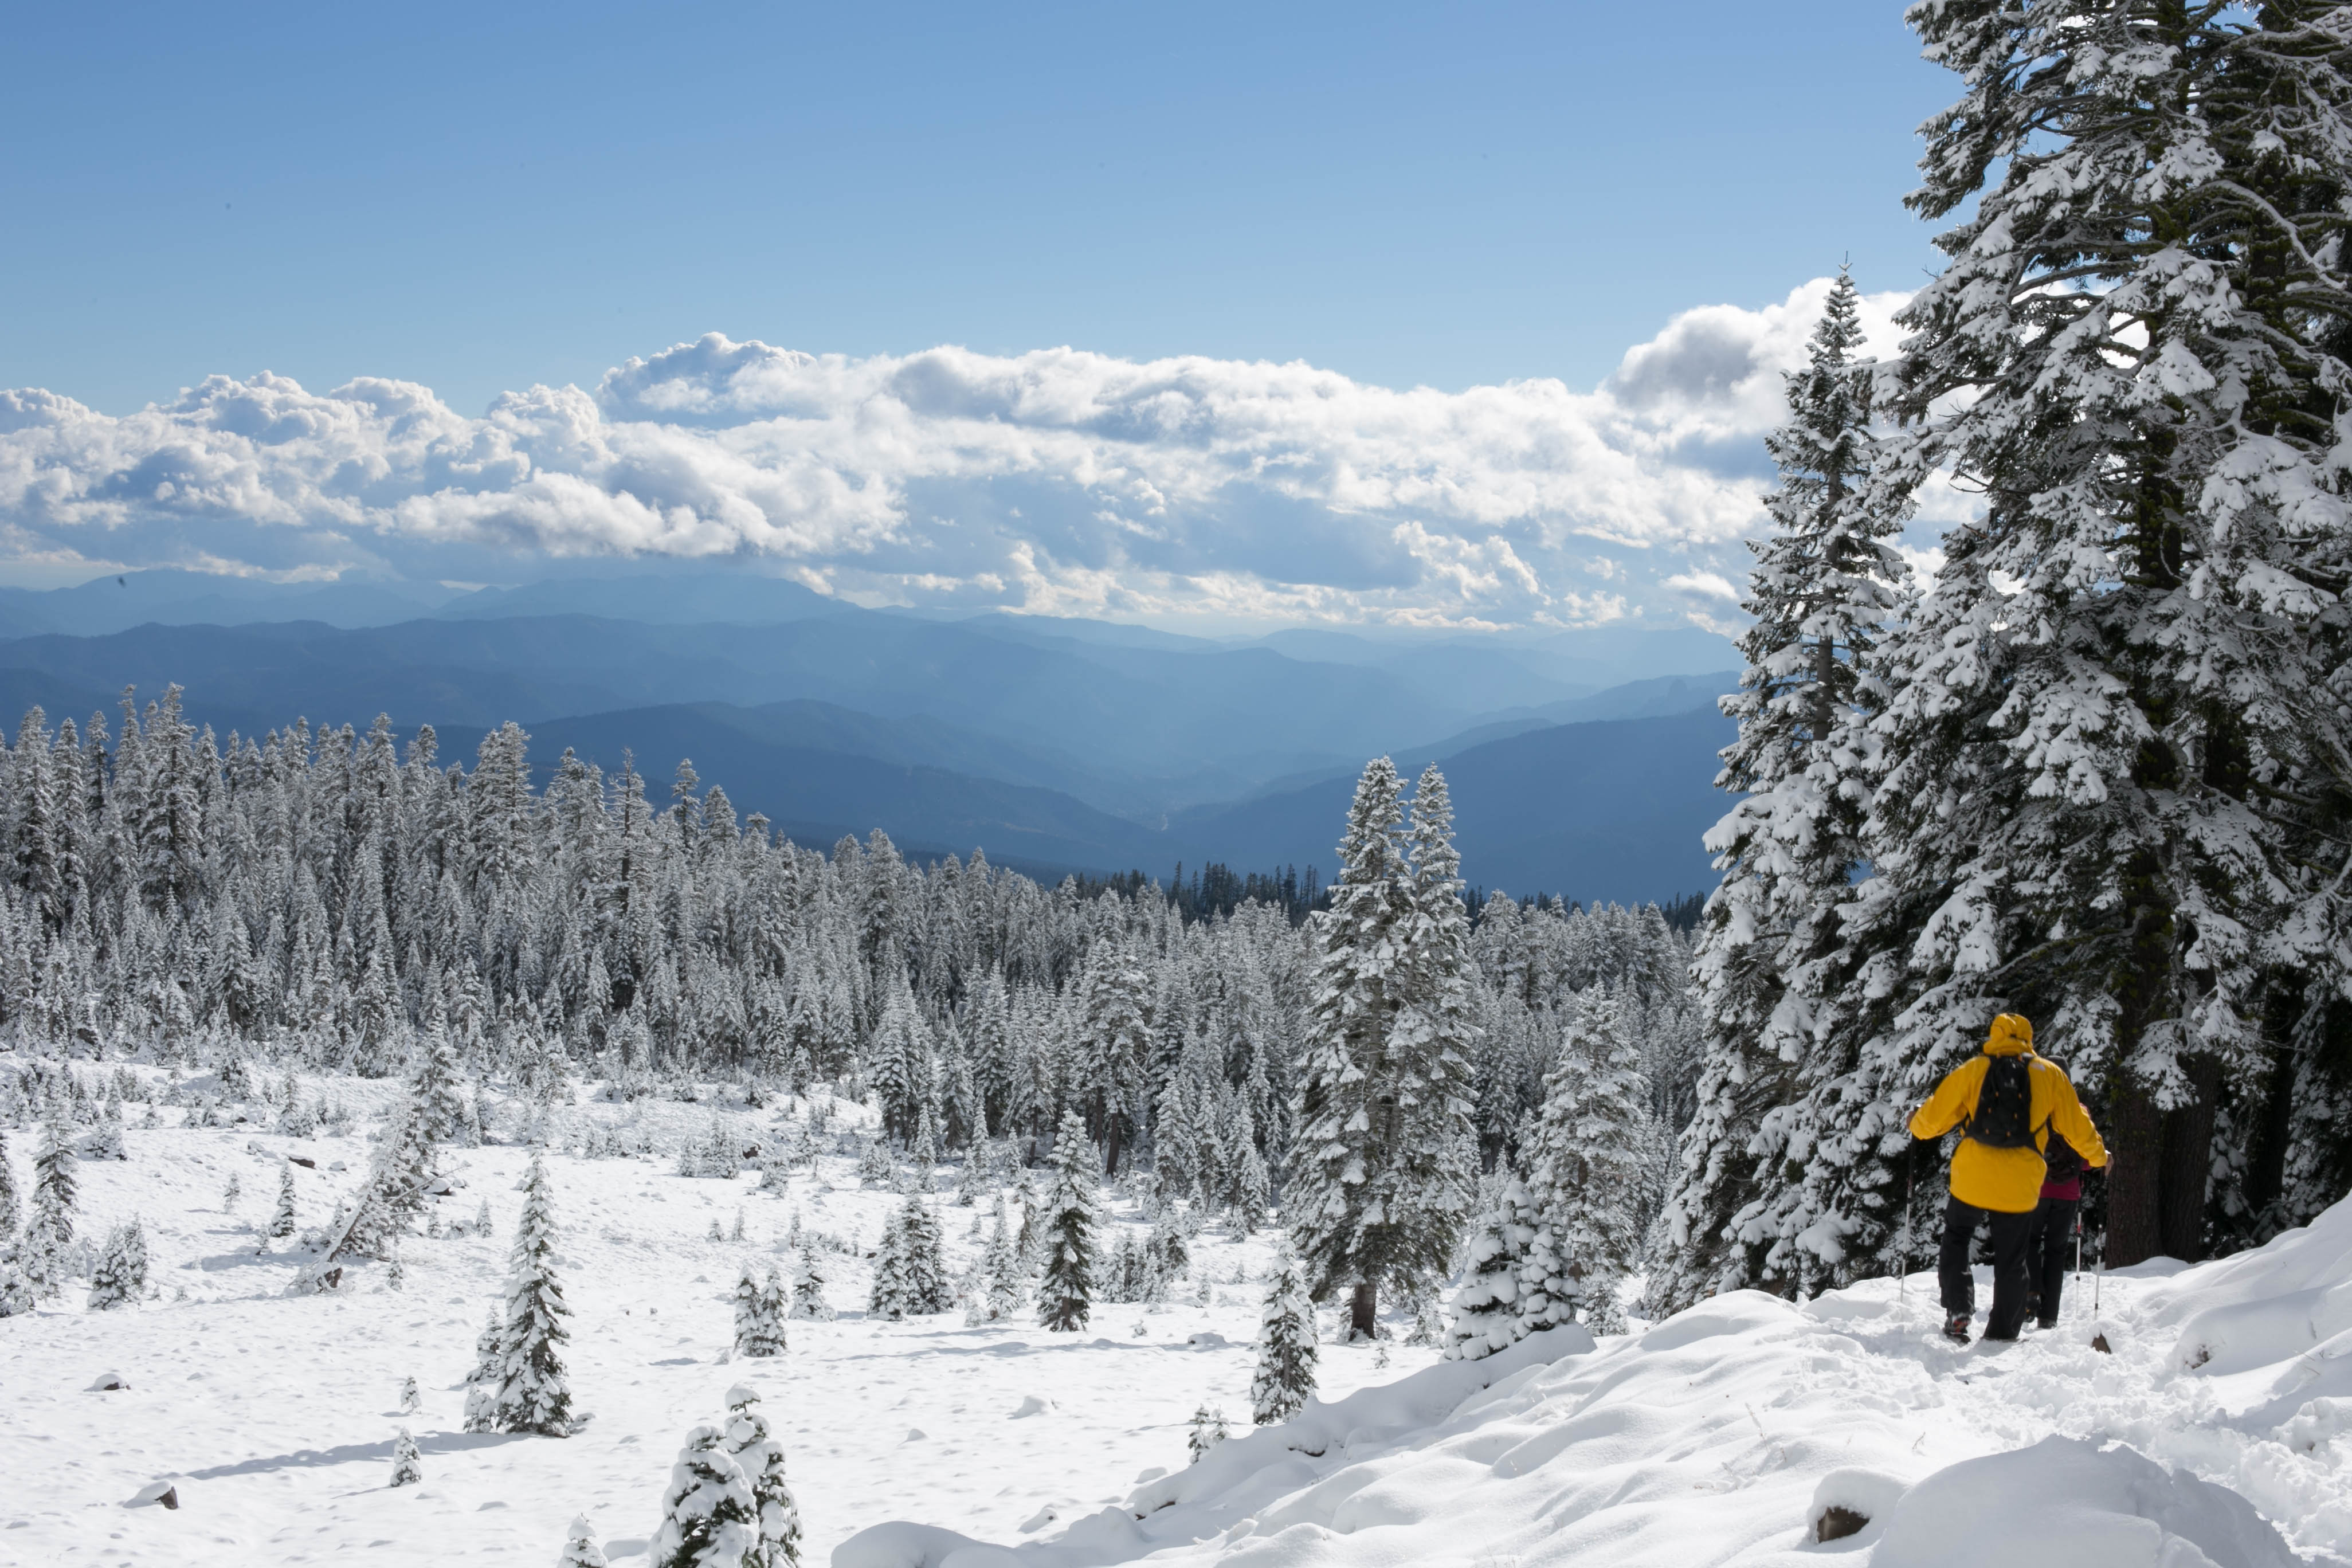
landscape, mountain, snow, winter, sky, mountain range, ice, weather, cumulus, snowshoe, skiing, season, ridge, trees, winter sport, clouds, publicdomain, bluesky, sports, alps, ski, footwear, piste, skier, ski touring, ski mountaineering, mountainous landforms, geological phenomenon